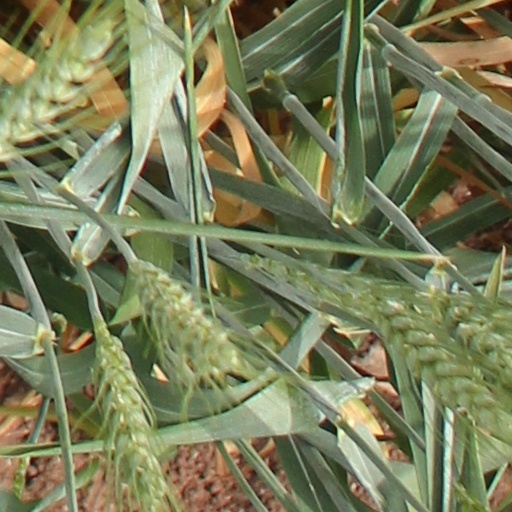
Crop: wheat